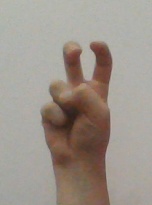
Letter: toot